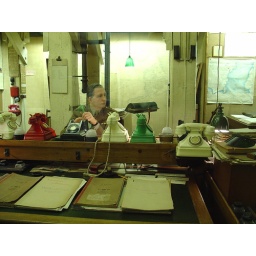
Red phone, green phone, white phones - vital equipment in the War Rooms Museum in London.